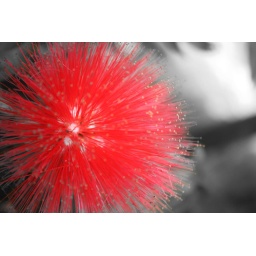
a picture of the flower i made it stand out by making th background black and white.